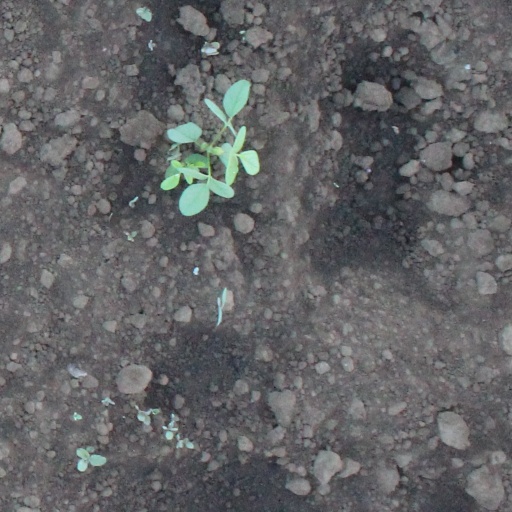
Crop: soybean